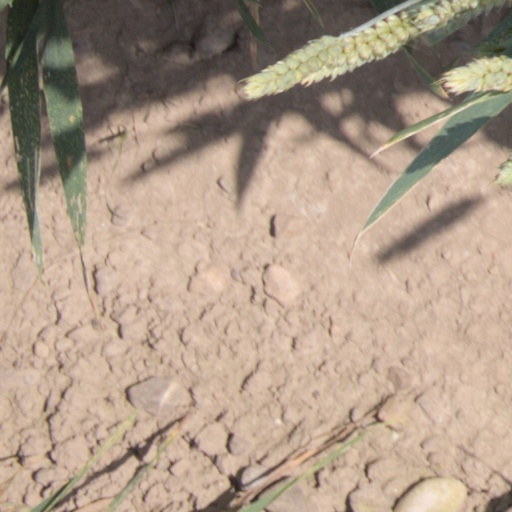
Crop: wheat